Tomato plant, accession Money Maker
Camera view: horizontal (90 deg, fisheye); turntable rotation: 240 degrees
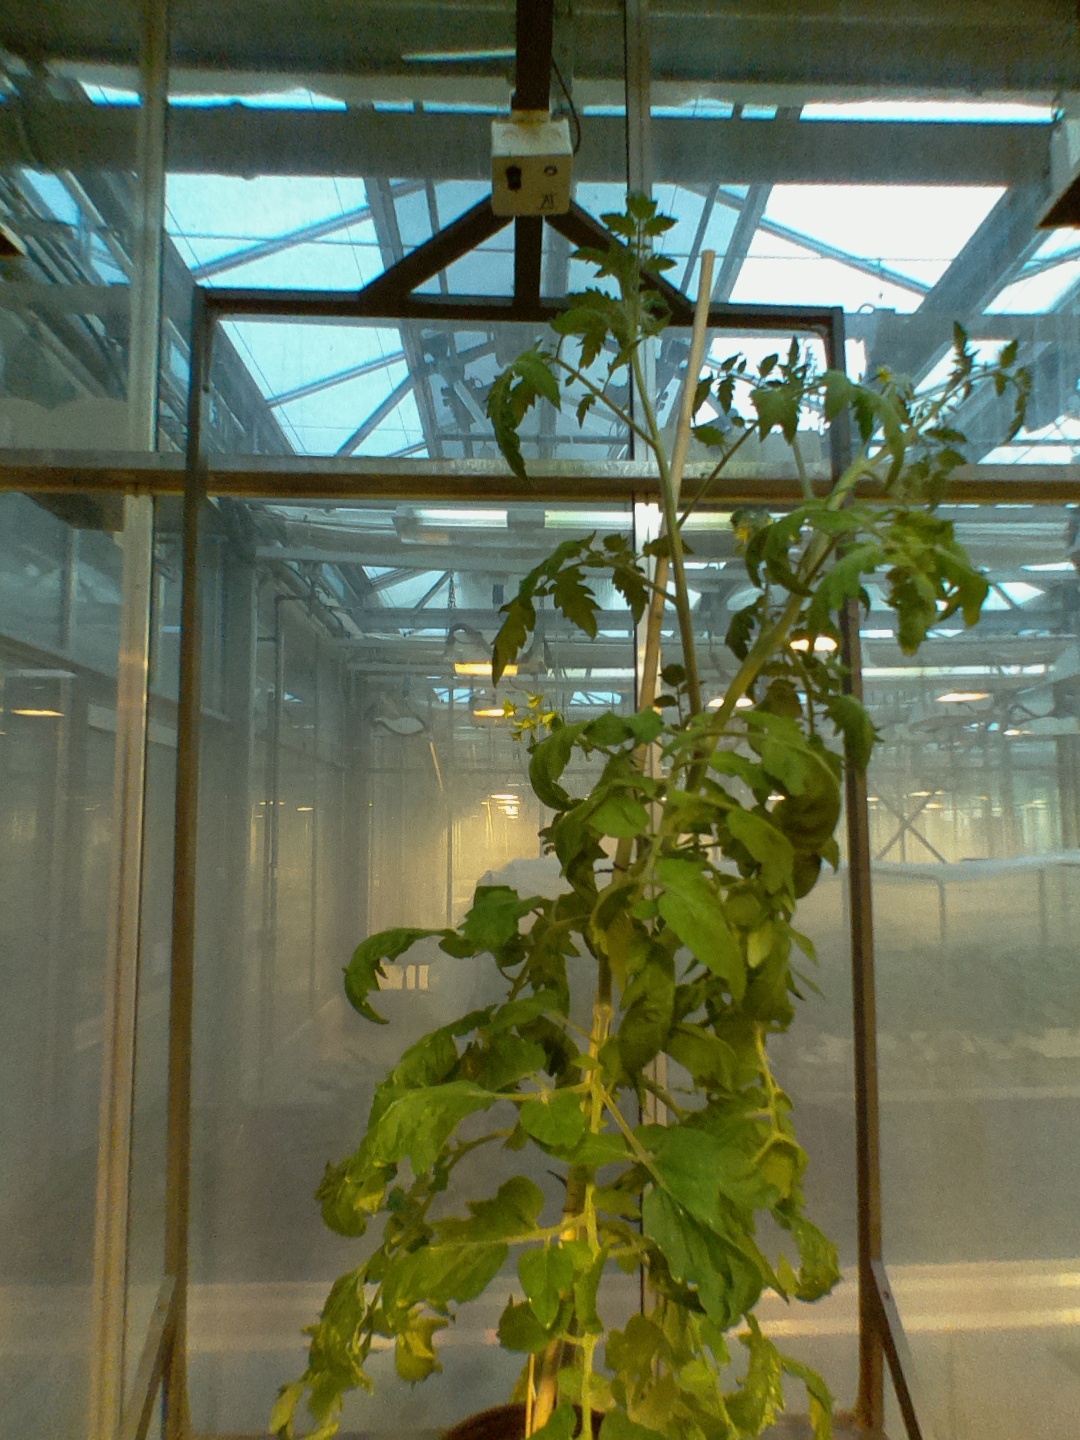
BBCH growth stage 70: Fruits at the main stem or branches visibles